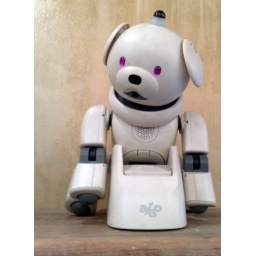
Robot dog on a shelf in a shop near Borough Market